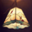
Label: lamp